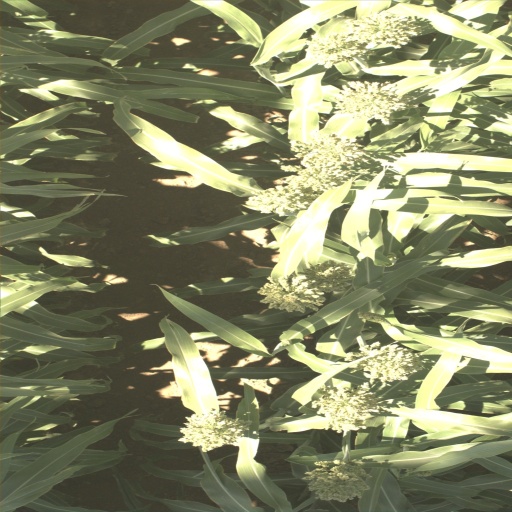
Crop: sorghum